Susan Faed

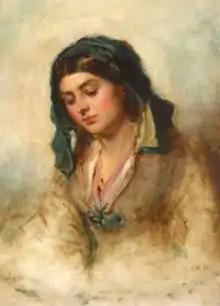
Susan Faed by Thomas Faed c.1850

Susan Bell Faed (1827–1909) was a Scottish artist, and the sister of three renowned artists: Thomas Faed, John Faed and James Faed. She was a frequent sitter for all three brothers.